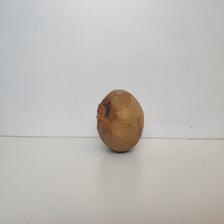
Size: Spoiled